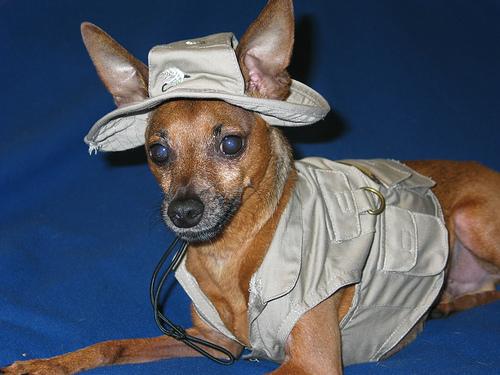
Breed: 561-n000127-miniature_pinscher